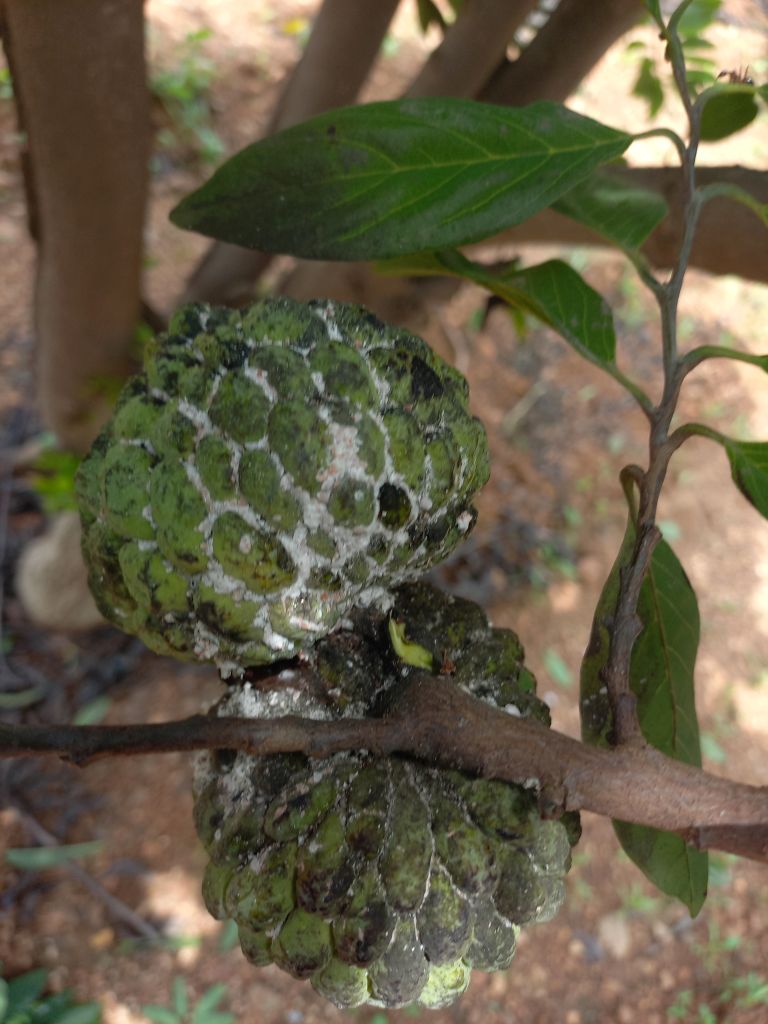
Disease label: Mealy Bug